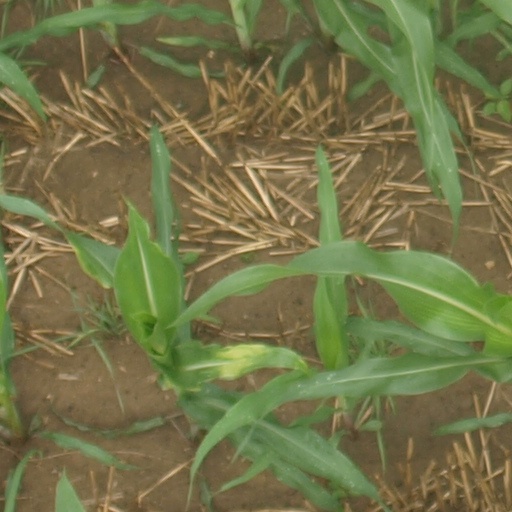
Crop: maize; corn